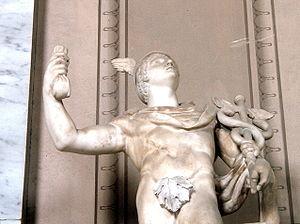
Statue de Mercure tenant le caducée au Vatican, avec une feuille de vigne placée sur ses organes génitaux. La feuille de vigne a été placé par le plus ""chaste"" des Papes
Une feuille de vigne, initialement feuille de figuier, est un voile de pudeur sur une action ou une chose embarrassante ou déplaisante, en référence métaphorique à la Genèse biblique, où Adam et Ève utilisent des feuilles de figuier pour dissimuler leur « nudité » après avoir mangé le fruit de l'arbre de la connaissance du bien et du mal, prenant ainsi conscience de leur « indécence ». L'usage d'une feuille de vigne, bien que moins couvrante, en place de celle du figuier pour masquer le sexe des représentations de nus est apparu d'abord en Italie à partir de la renaissance. Dans la plupart des langues, l'expression « feuille de figuier » s'est maintenue.